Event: Nepal Earthquake
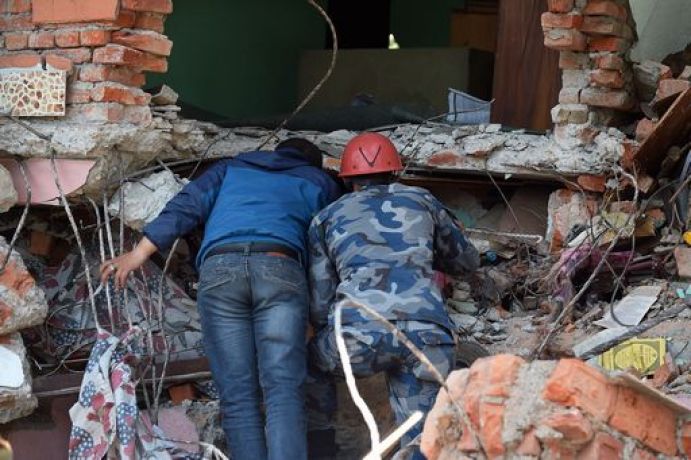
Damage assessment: damage